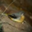
Label: bird